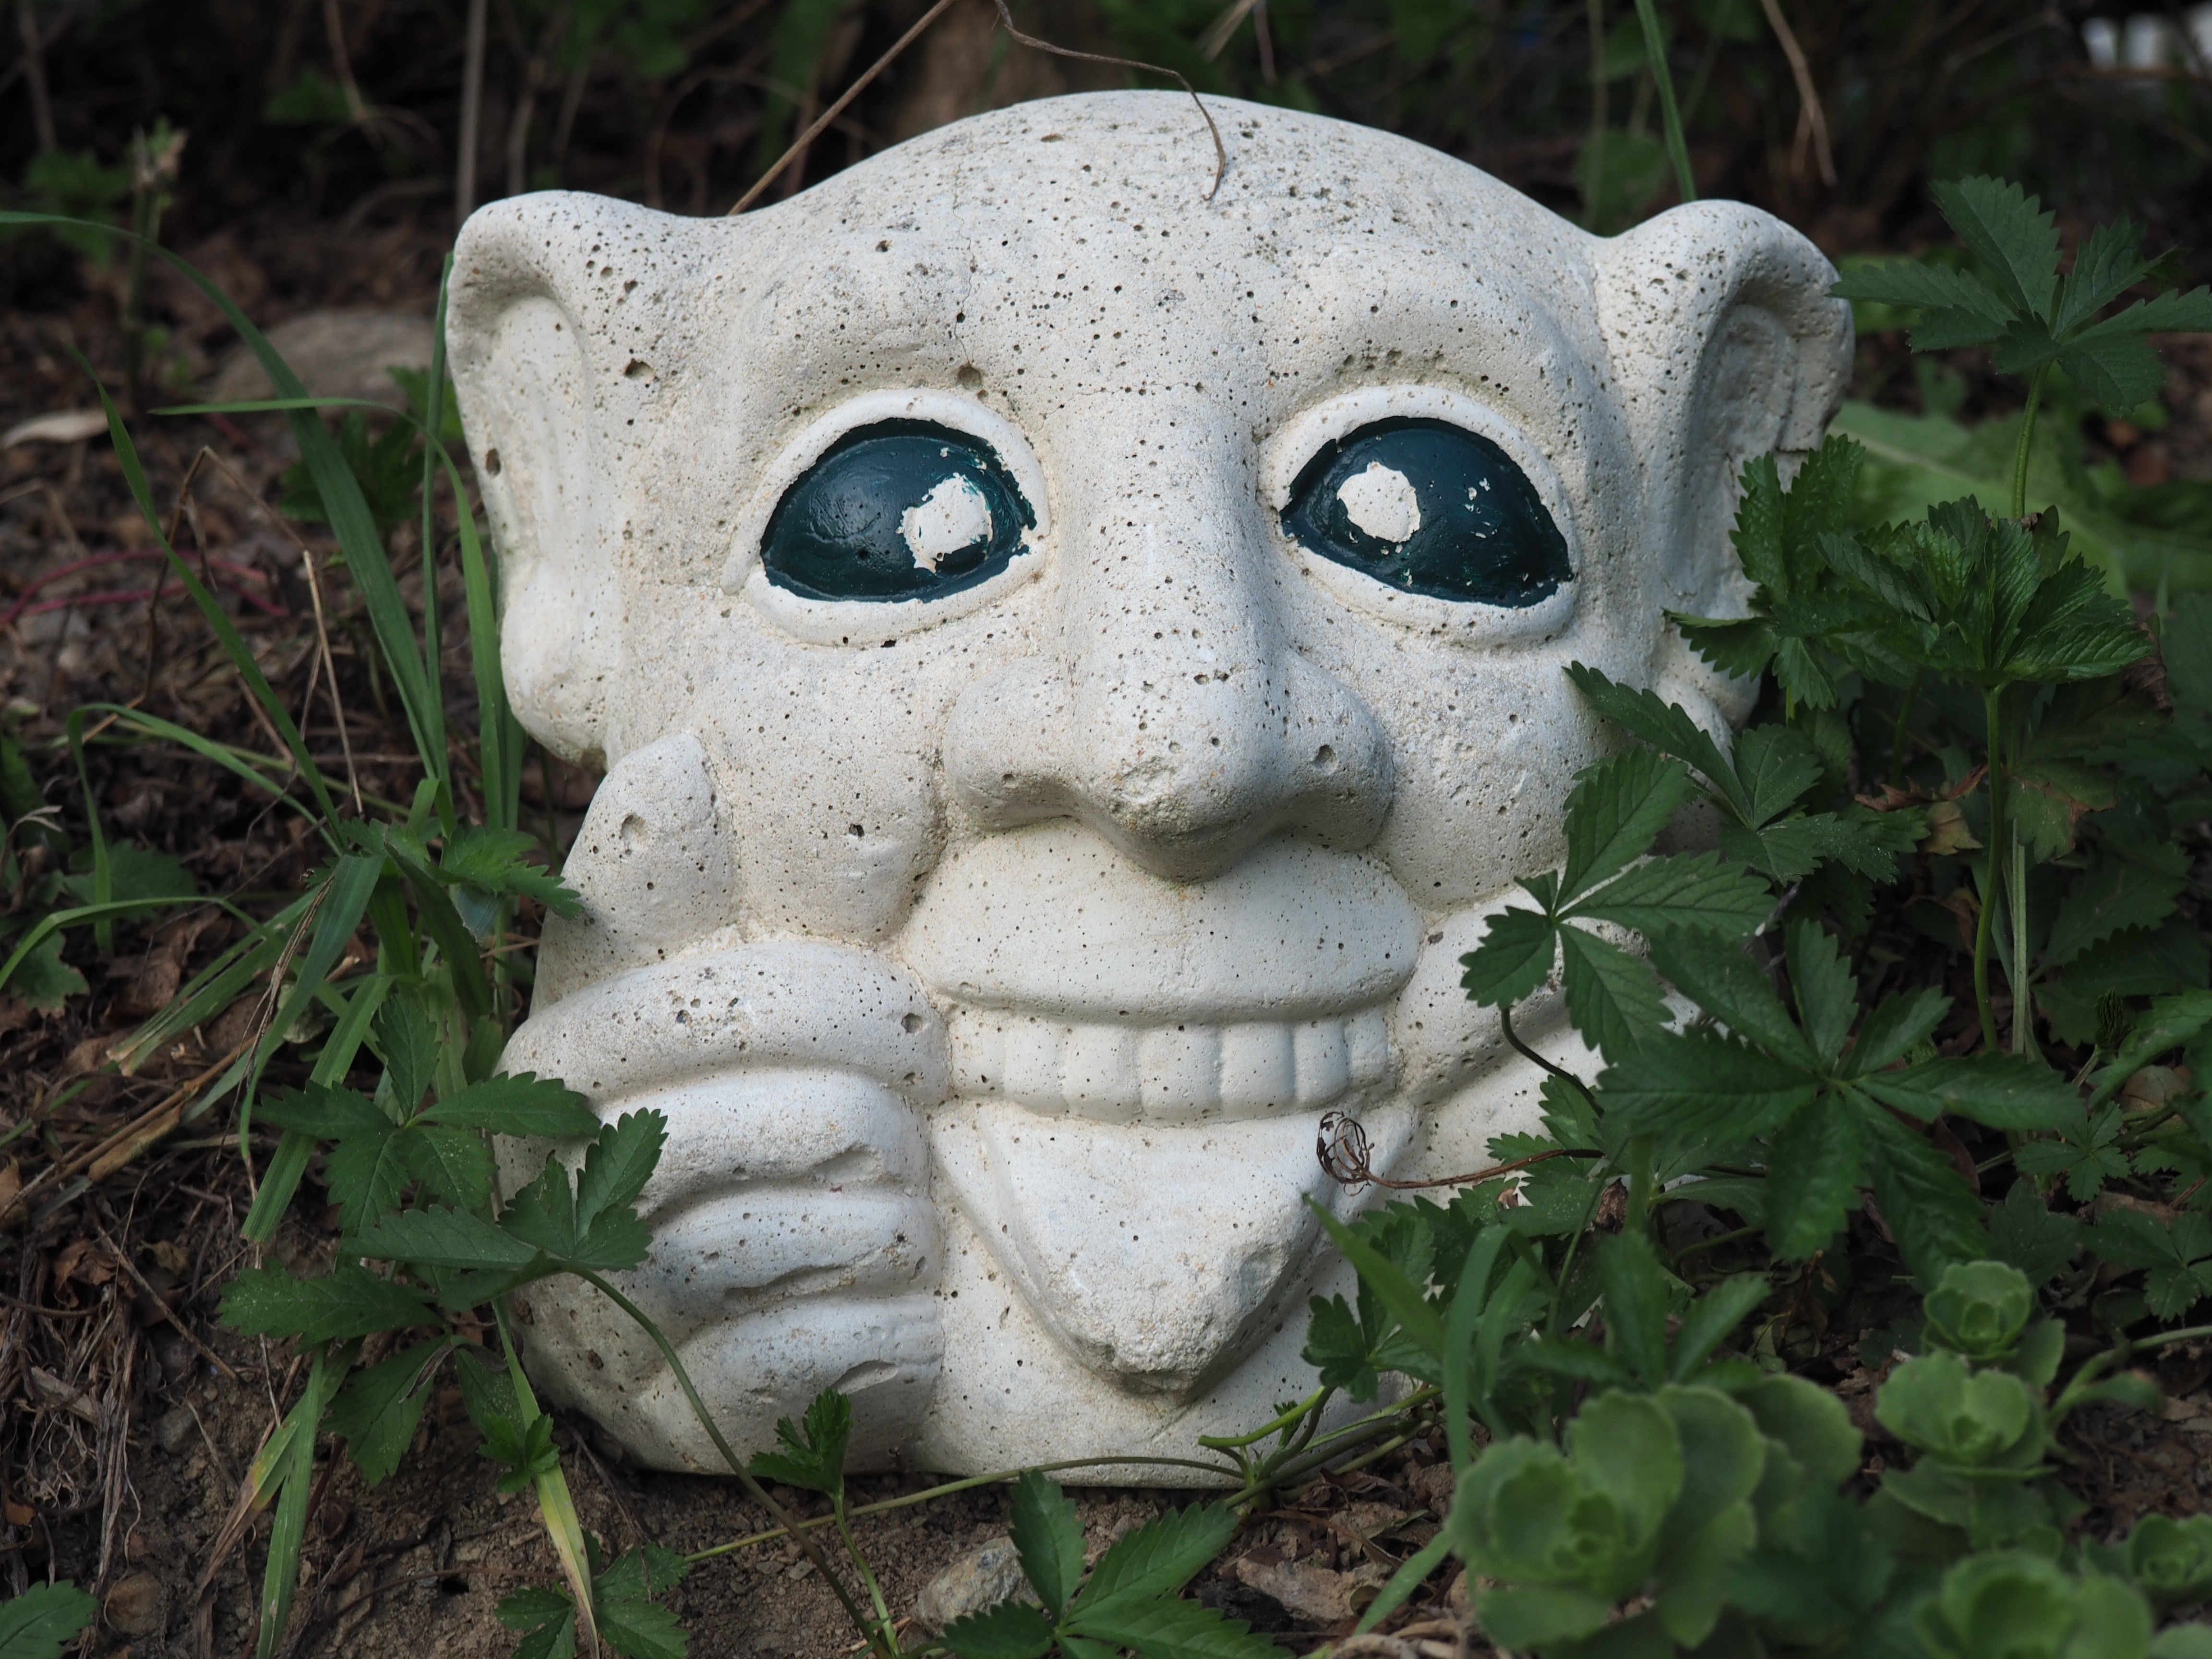
nature, grass, flower, monument, statue, garden, sculpture, art, figure, temple, head, troll, carving, costume, stone carving